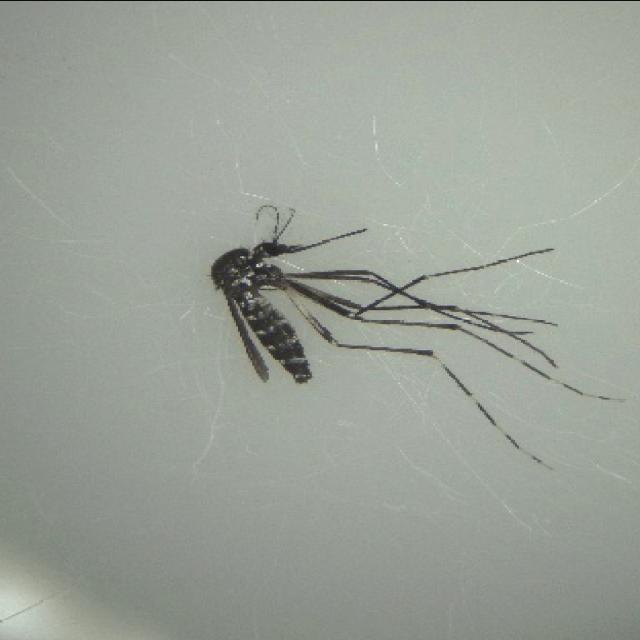
Species: aedes_albopictus